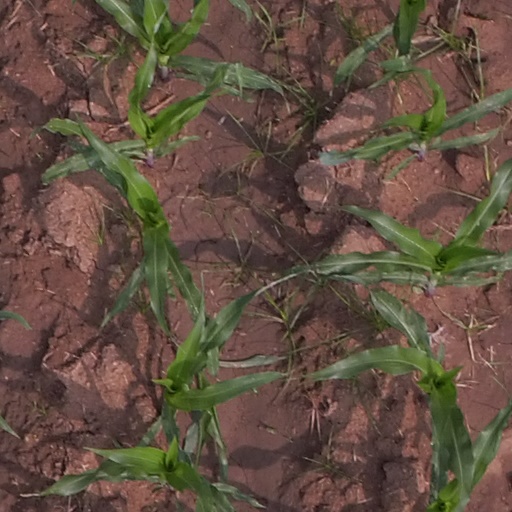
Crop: maize; corn